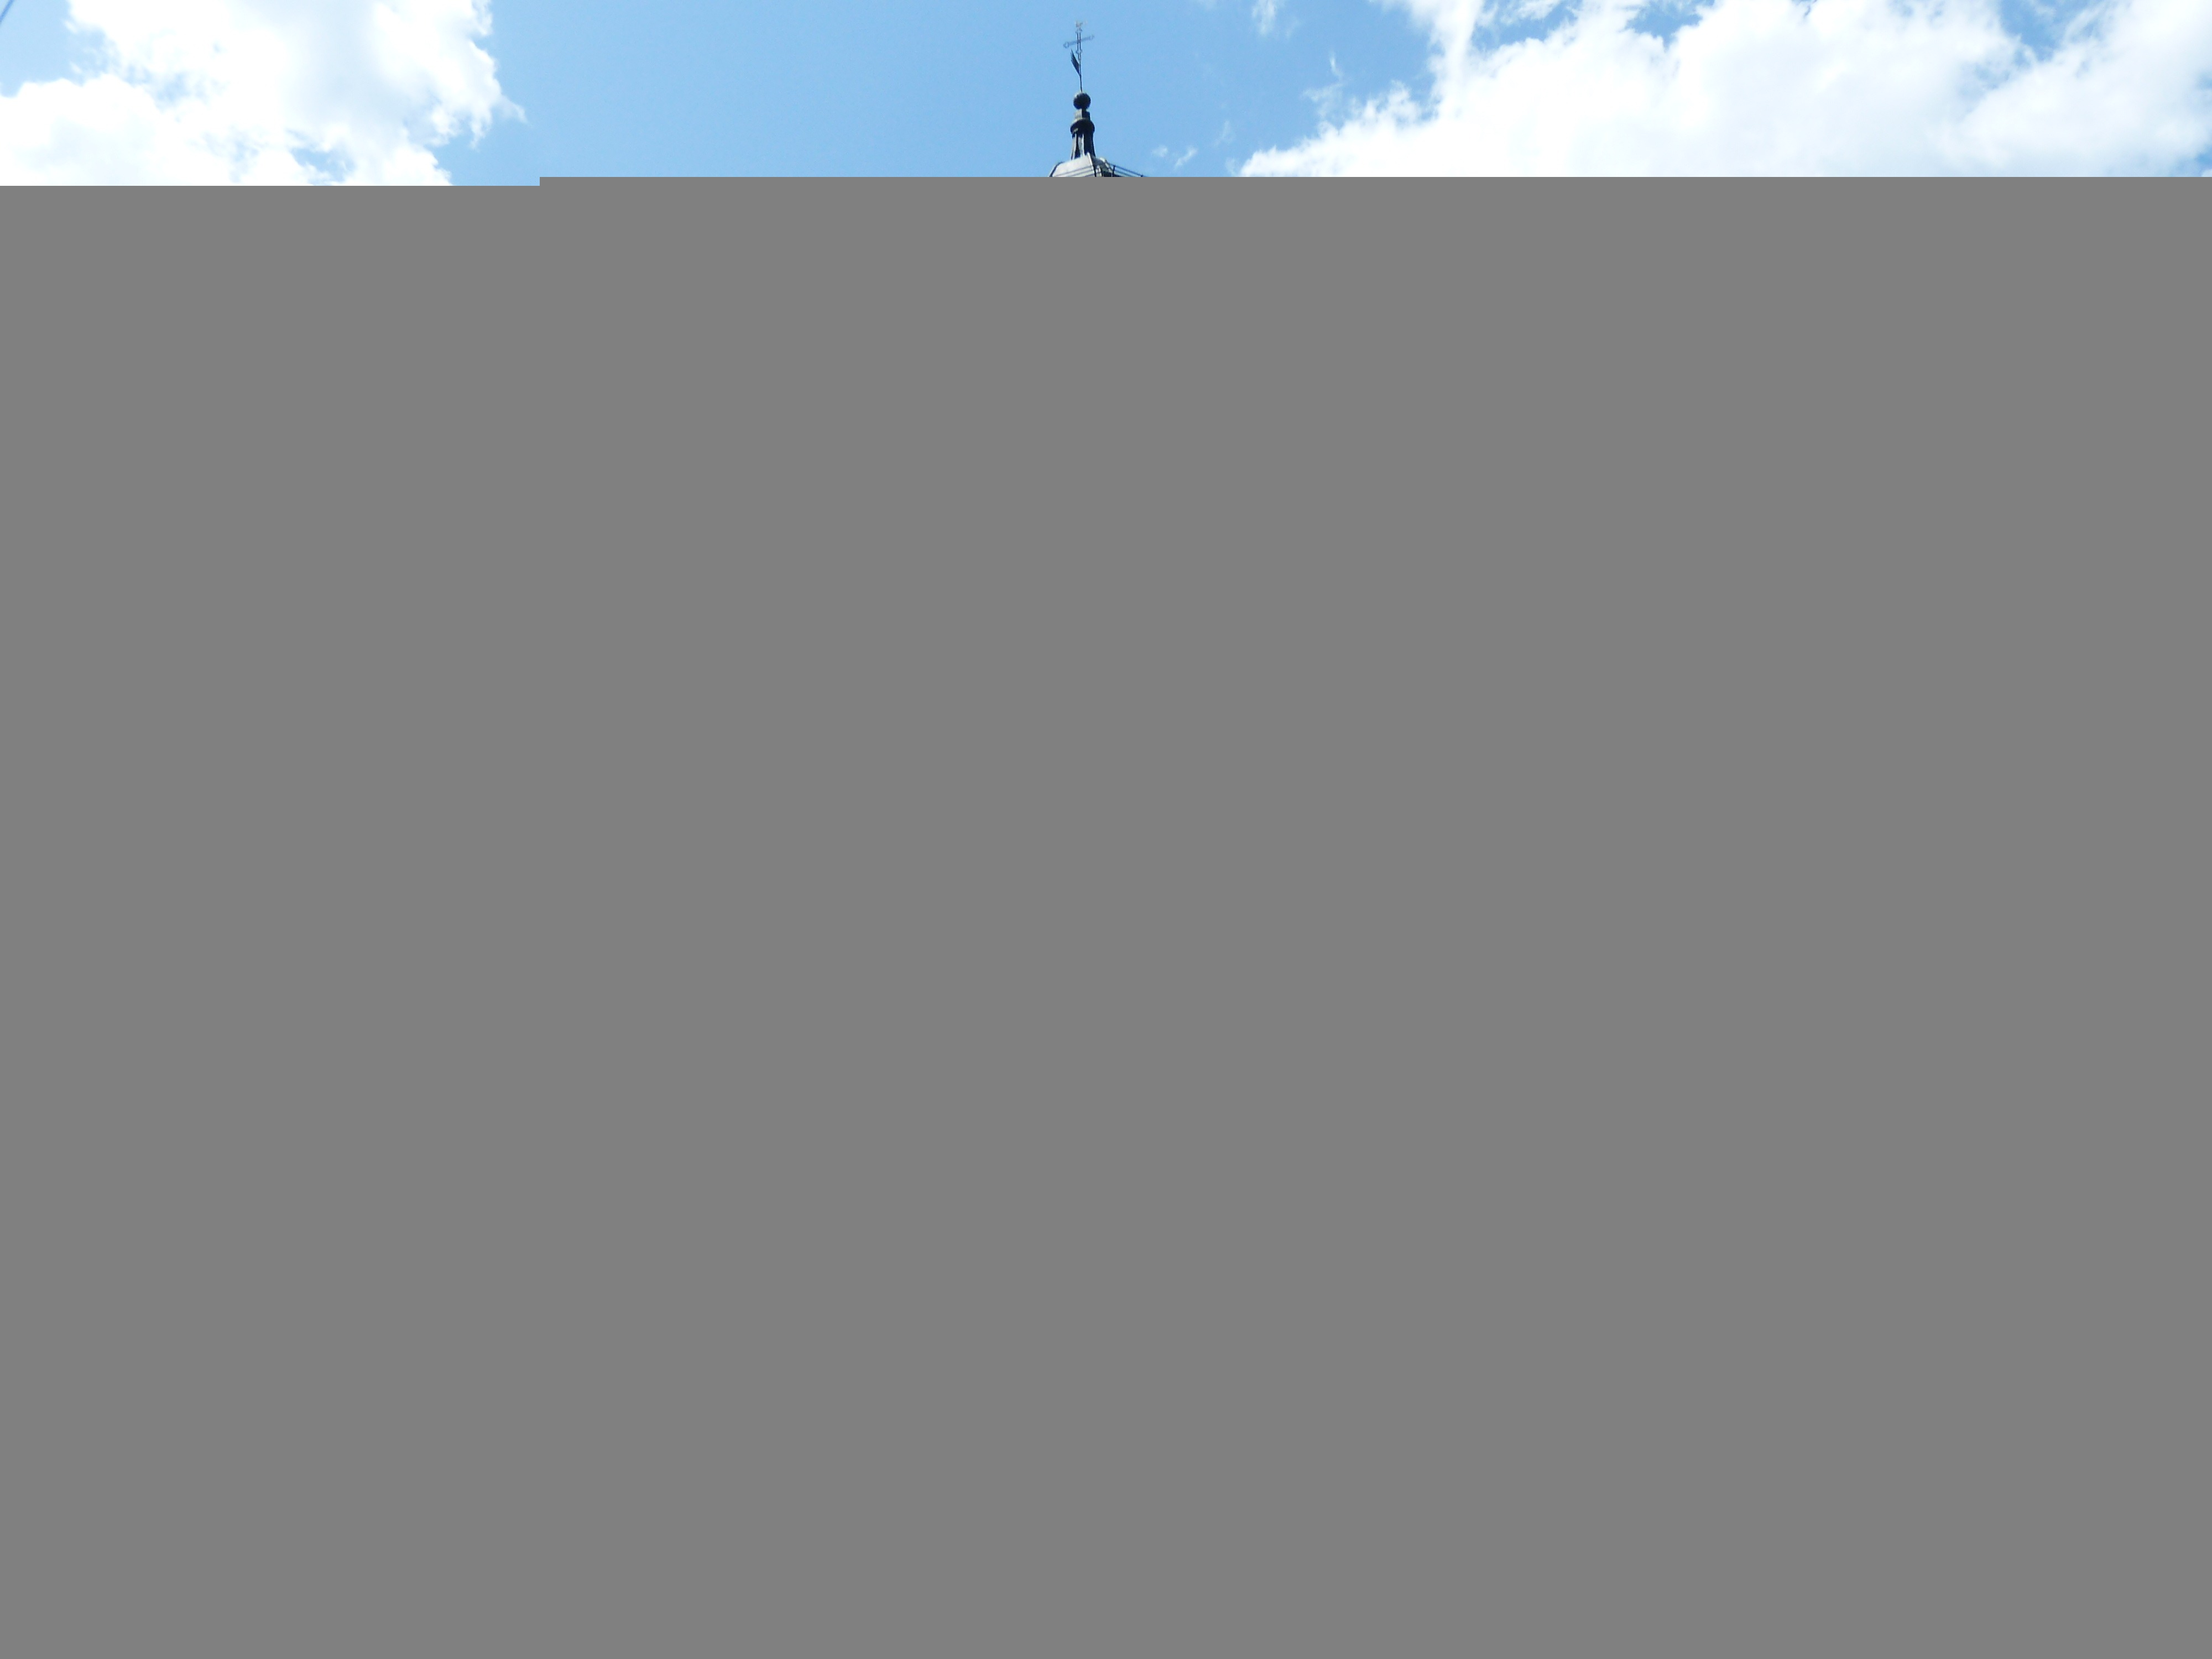
city, village, line, italy, piedmont, ecosystem, screenshot, parish church, natural environment, entracque, san antonino martire